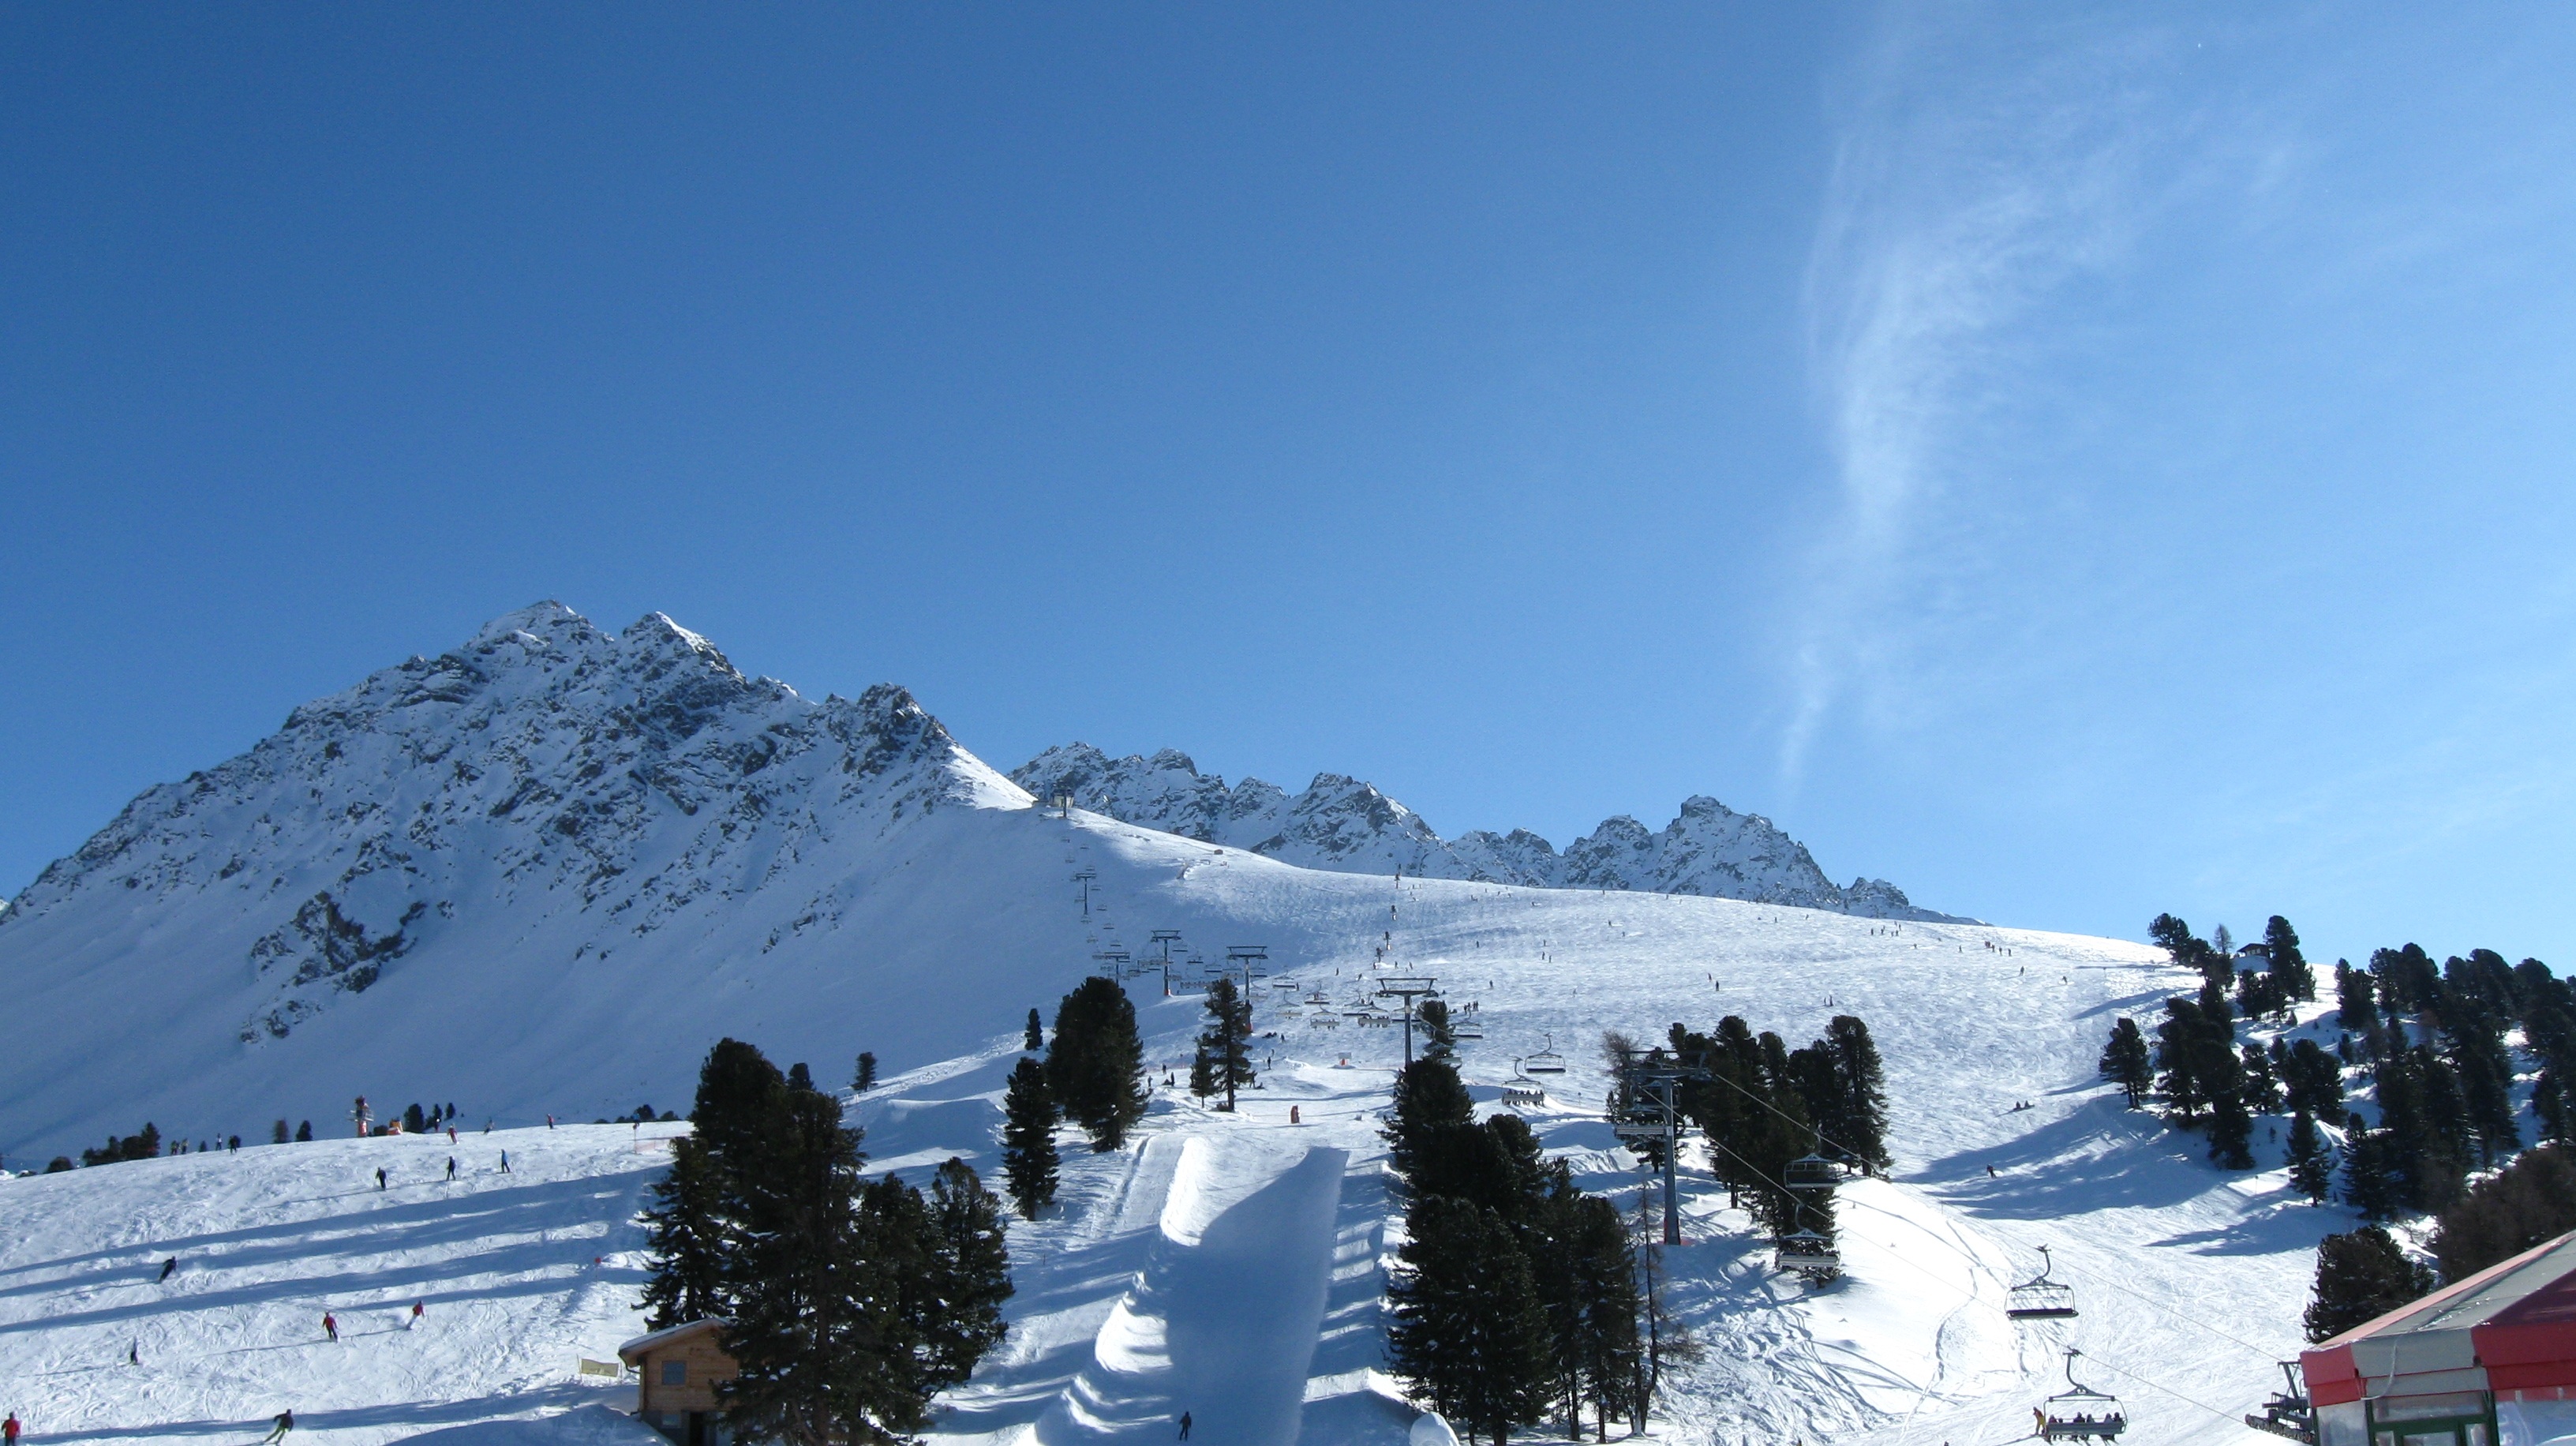
mountain, snow, cold, winter, white, mountain range, weather, alpine, snowshoe, skiing, leisure, season, sports equipment, austria, winter sport, resort, mountains, alps, ski, runway, footwear, wintry, piste, winter sports, ski area, ski run, ski touring, nordic skiing, ski mountaineering, ski equipment, geological phenomenon